Coretta Scott King

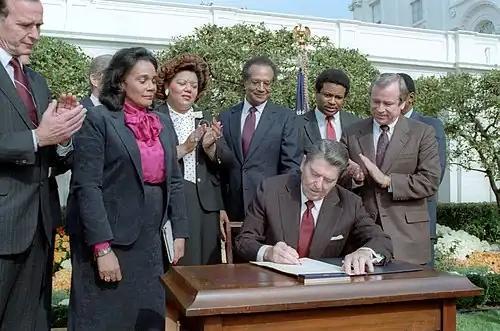
Coretta Scott attends the signing of Martin Luther King Jr. Day by President Ronald Reagan on November 2, 1983

The FBI planned to mail tapes of her husband's alleged affairs to the Southern Christian Leadership Conference office since surveillance revealed that Coretta opened her husband's mail when he was traveling. The FBI learned that Martin Luther King would be out of office by the time the tapes were mailed and that his wife would be the one to open it. J. Edgar Hoover even advised to mail "it from a southern state." Coretta sorted the tapes with the rest of the mail, listened to them, and immediately called her husband, "giving the Bureau a great deal of pleasure with the tone and tenor of her reactions." Martin Luther King played the tape in her presence, along with Andrew Young, Ralph Abernathy and Joseph Lowery. Publicly, Mrs. King would say "I couldn't make much out of it, it was just a lot of mumbo-jumbo." The tapes were part of a larger attempt by J. Edgar Hoover to denounce King by revelations about his personal life.